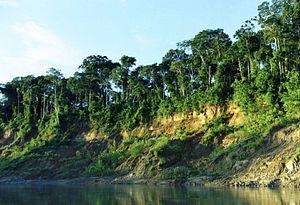
Le río Manú est une rivière du Pérou qui arrose l'ouest de région de Madre de Dios. Il constitue le prolongement du Río Madre de Dios, qui est lui-même la branche mère hydrologique du rio Madeira via le río Beni.
Le Pérou dispose d'un important réseau de parcs nationaux, de réserves naturelles et de lieux historiques nationaux. L'ensemble de ces sites couvre une superficie de 18 283 508 ha, soit 14 % du territoire péruvien.
Les sites du patrimoine mondial de l'Organisation des Nations unies pour l'éducation, la science et la culture sont des lieux d'importance culturelle ou naturelle tels que décrits dans la Convention du patrimoine mondial de l'UNESCO établie en 1972. Le Pérou a ratifié la convention le 24 février 1982, rendant ses sites éligibles à la liste.